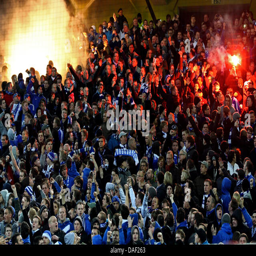
fans light flares and fireworks during the soccer match